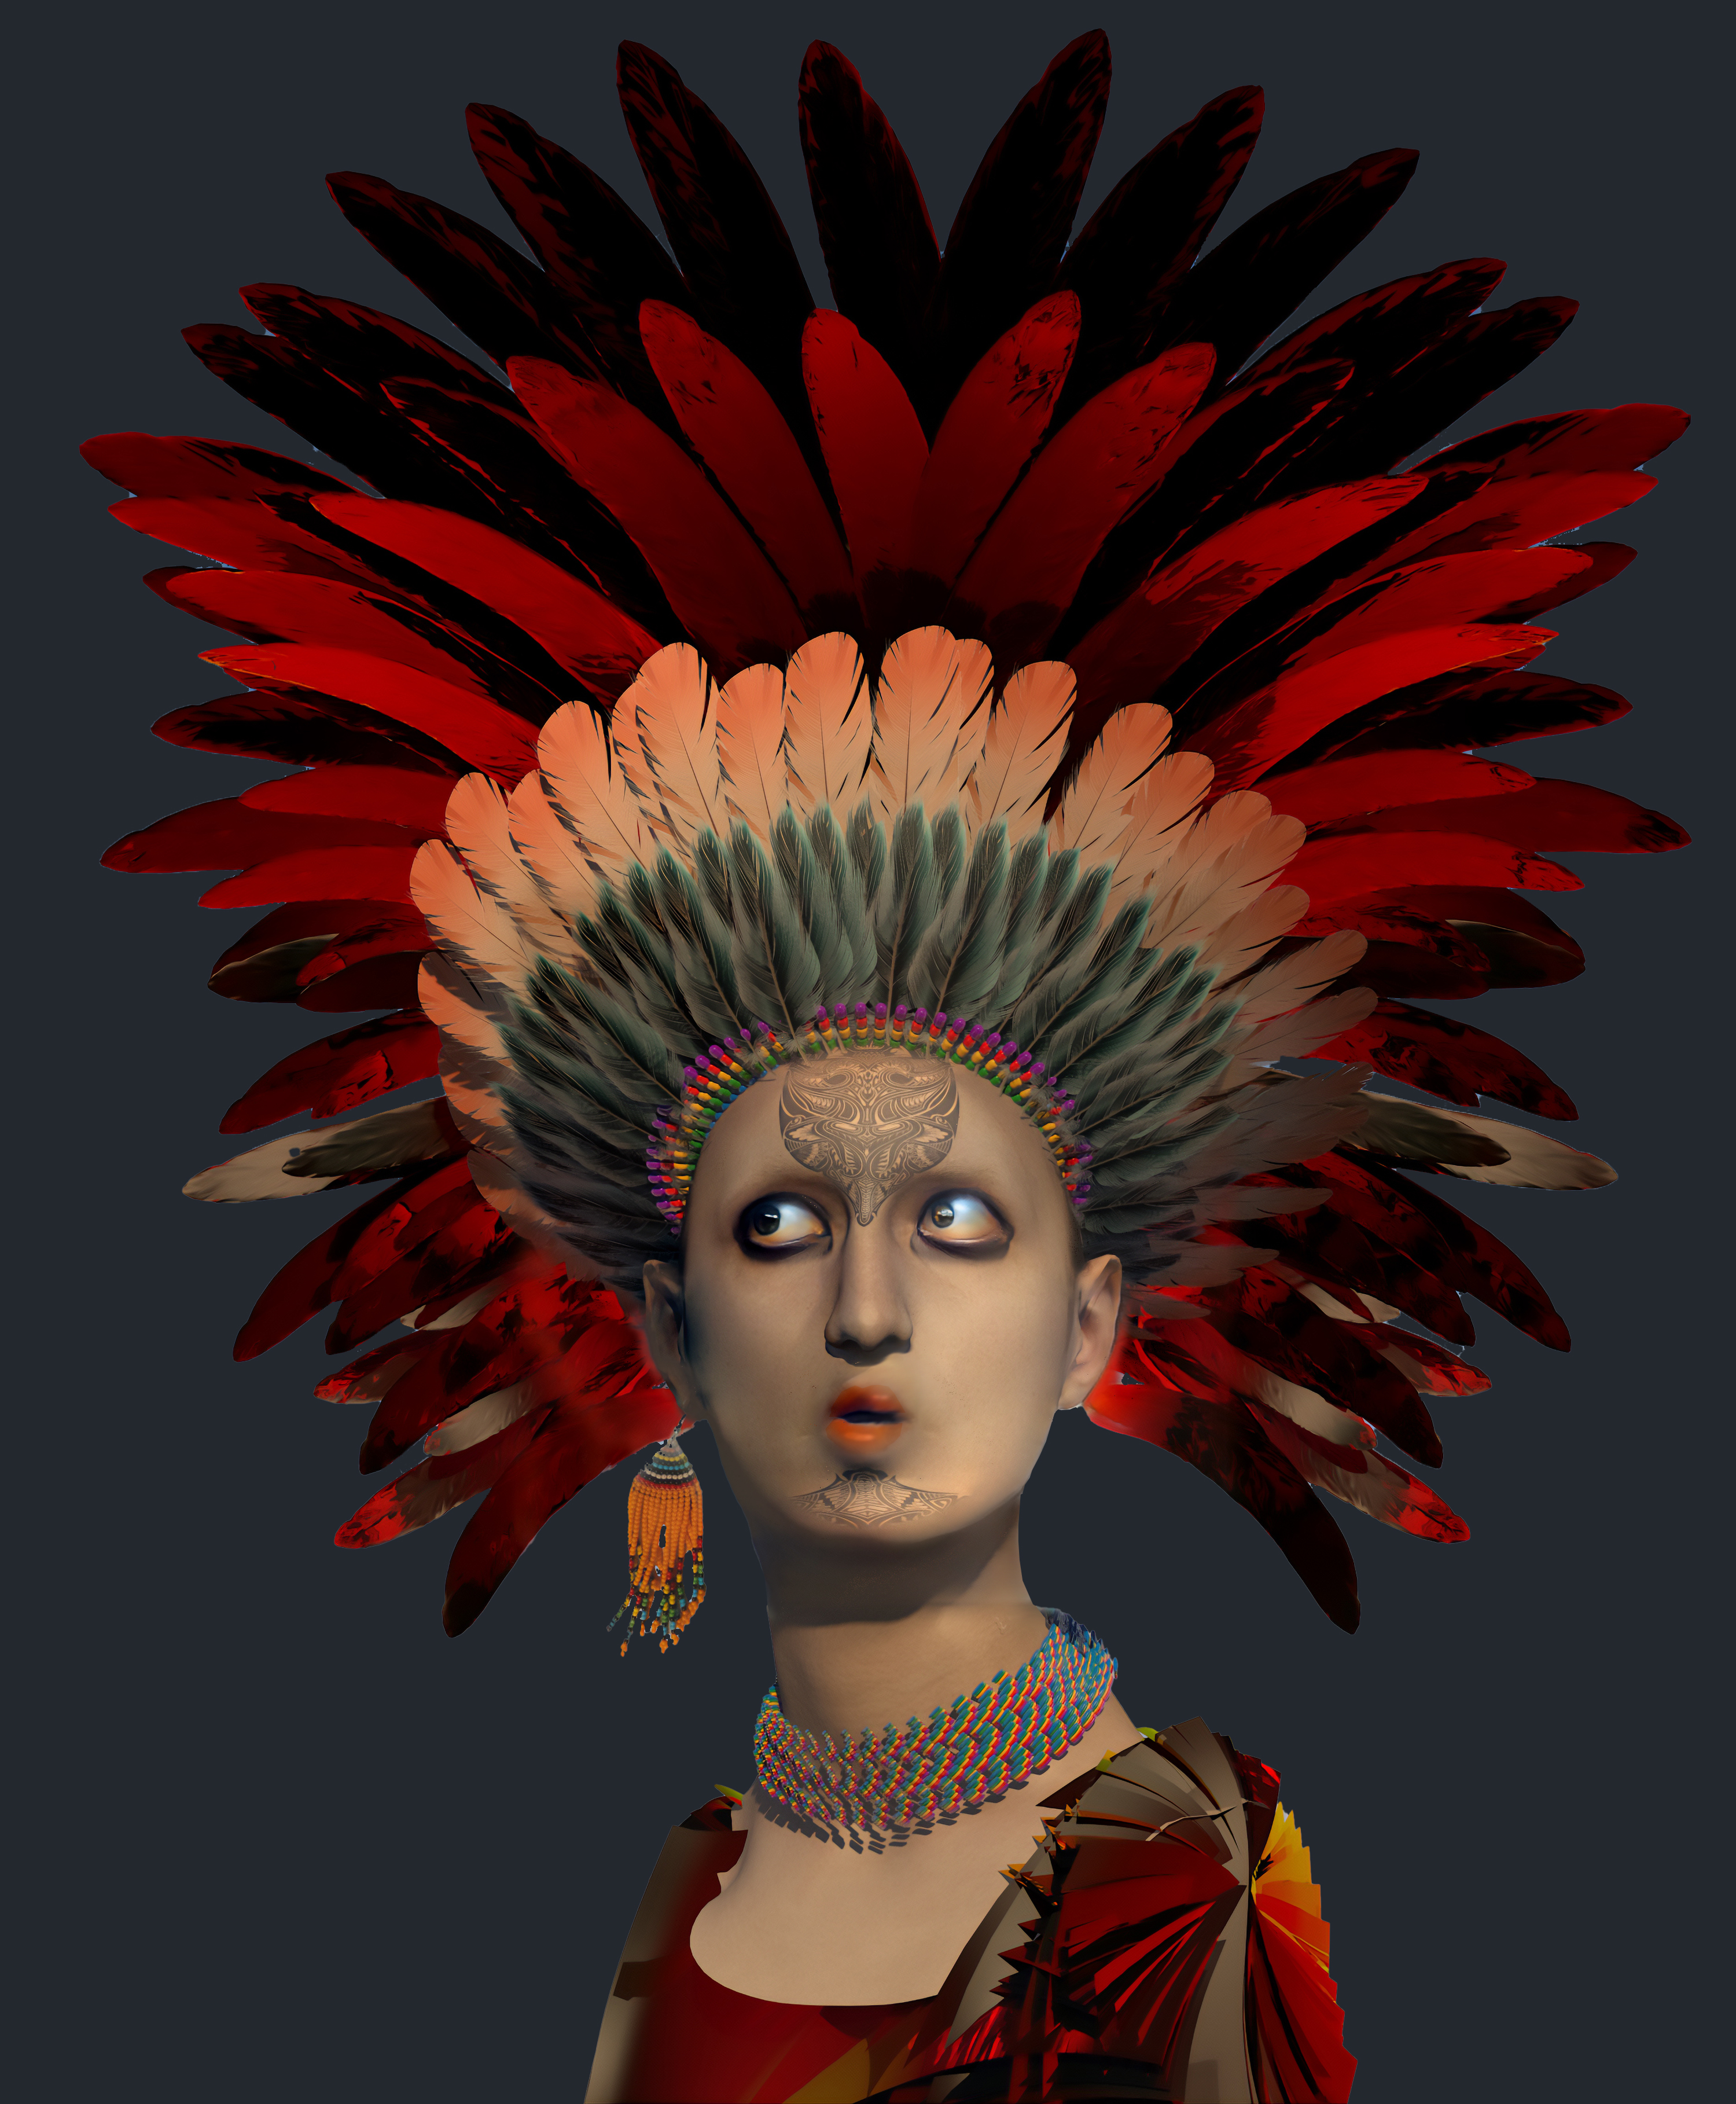
lady, feathers, suprise, looking, left, head, facial expression, eyelash, headgear, red, art, headpiece, petal, fashion design, painting, feather, hair accessory, fashion accessory, illustration, event, visual arts, lipstick, costume design, wing, drawing, peach, jewellery, audio equipment, coquelicot, portrait, costume accessory, cut flowers